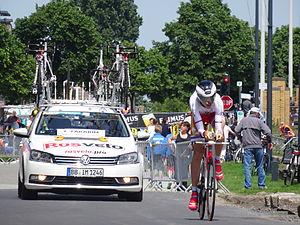
Reportage photographique réalisé le vendredi 30 mai à l'occasion du contre-la-montre individuel de la troisième étape du Tour de Belgique 2014 à Dixmude, Belgique.
Ilnur Azatovitch Zakarin, né le 15 septembre 1989 à Naberejnye Tchelny, est un coureur cycliste russe, membre de l'équipe CCC. Il a notamment remporté le Tour de Romandie en 2015 et pris la troisième place du Tour d'Espagne 2017.